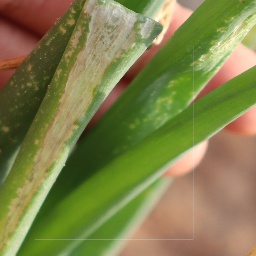
Label: Iris yellow virus